Huda bin Abdul Haq

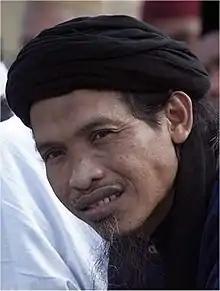

Huda bin Abdul Haq (also known as Ali Ghufron, Muklas or Mukhlas; February 1960 – 9 November 2008) was an Indonesian terrorist who was convicted and executed for his role in coordinating the Christmas Eve 2000 Indonesia bombings and 2002 Bali bombings. Mukhlas was a senior and influential Jemaah Islamiyah leader with ties to Osama bin Laden.